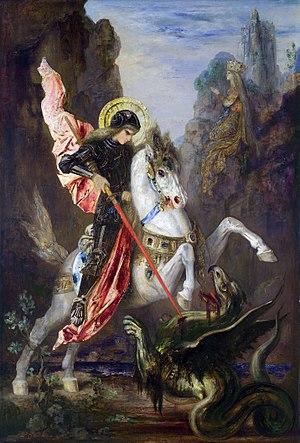
La Missa Caput est une mise en musique à quatre voix de la messe Catholique, datant des années 1440, par un compositeur anglais anonyme, désigné aujourd'hui par Maître de Caput. Elle a été largement répandue sur le continent européen, au milieu du XVᵉ siècle et a été l'une des œuvres musicales les plus appréciée du début de la Renaissance en Europe, à en juger par le nombre d'exemplaires qui ont survécu et le nombre d'imitations qu'elle a inspiré. Elle a exercé une influence à la fois pour son utilisation d'un cantus firmus au ténor unifiant tous les mouvements et pour être la première composition étendue avec une ligne de basse librement composée, une fonctionnalité avec d'extraordinaires ramifications dans l'histoire de la musique. Elle est notamment conservée grâce aux codices de Trente.